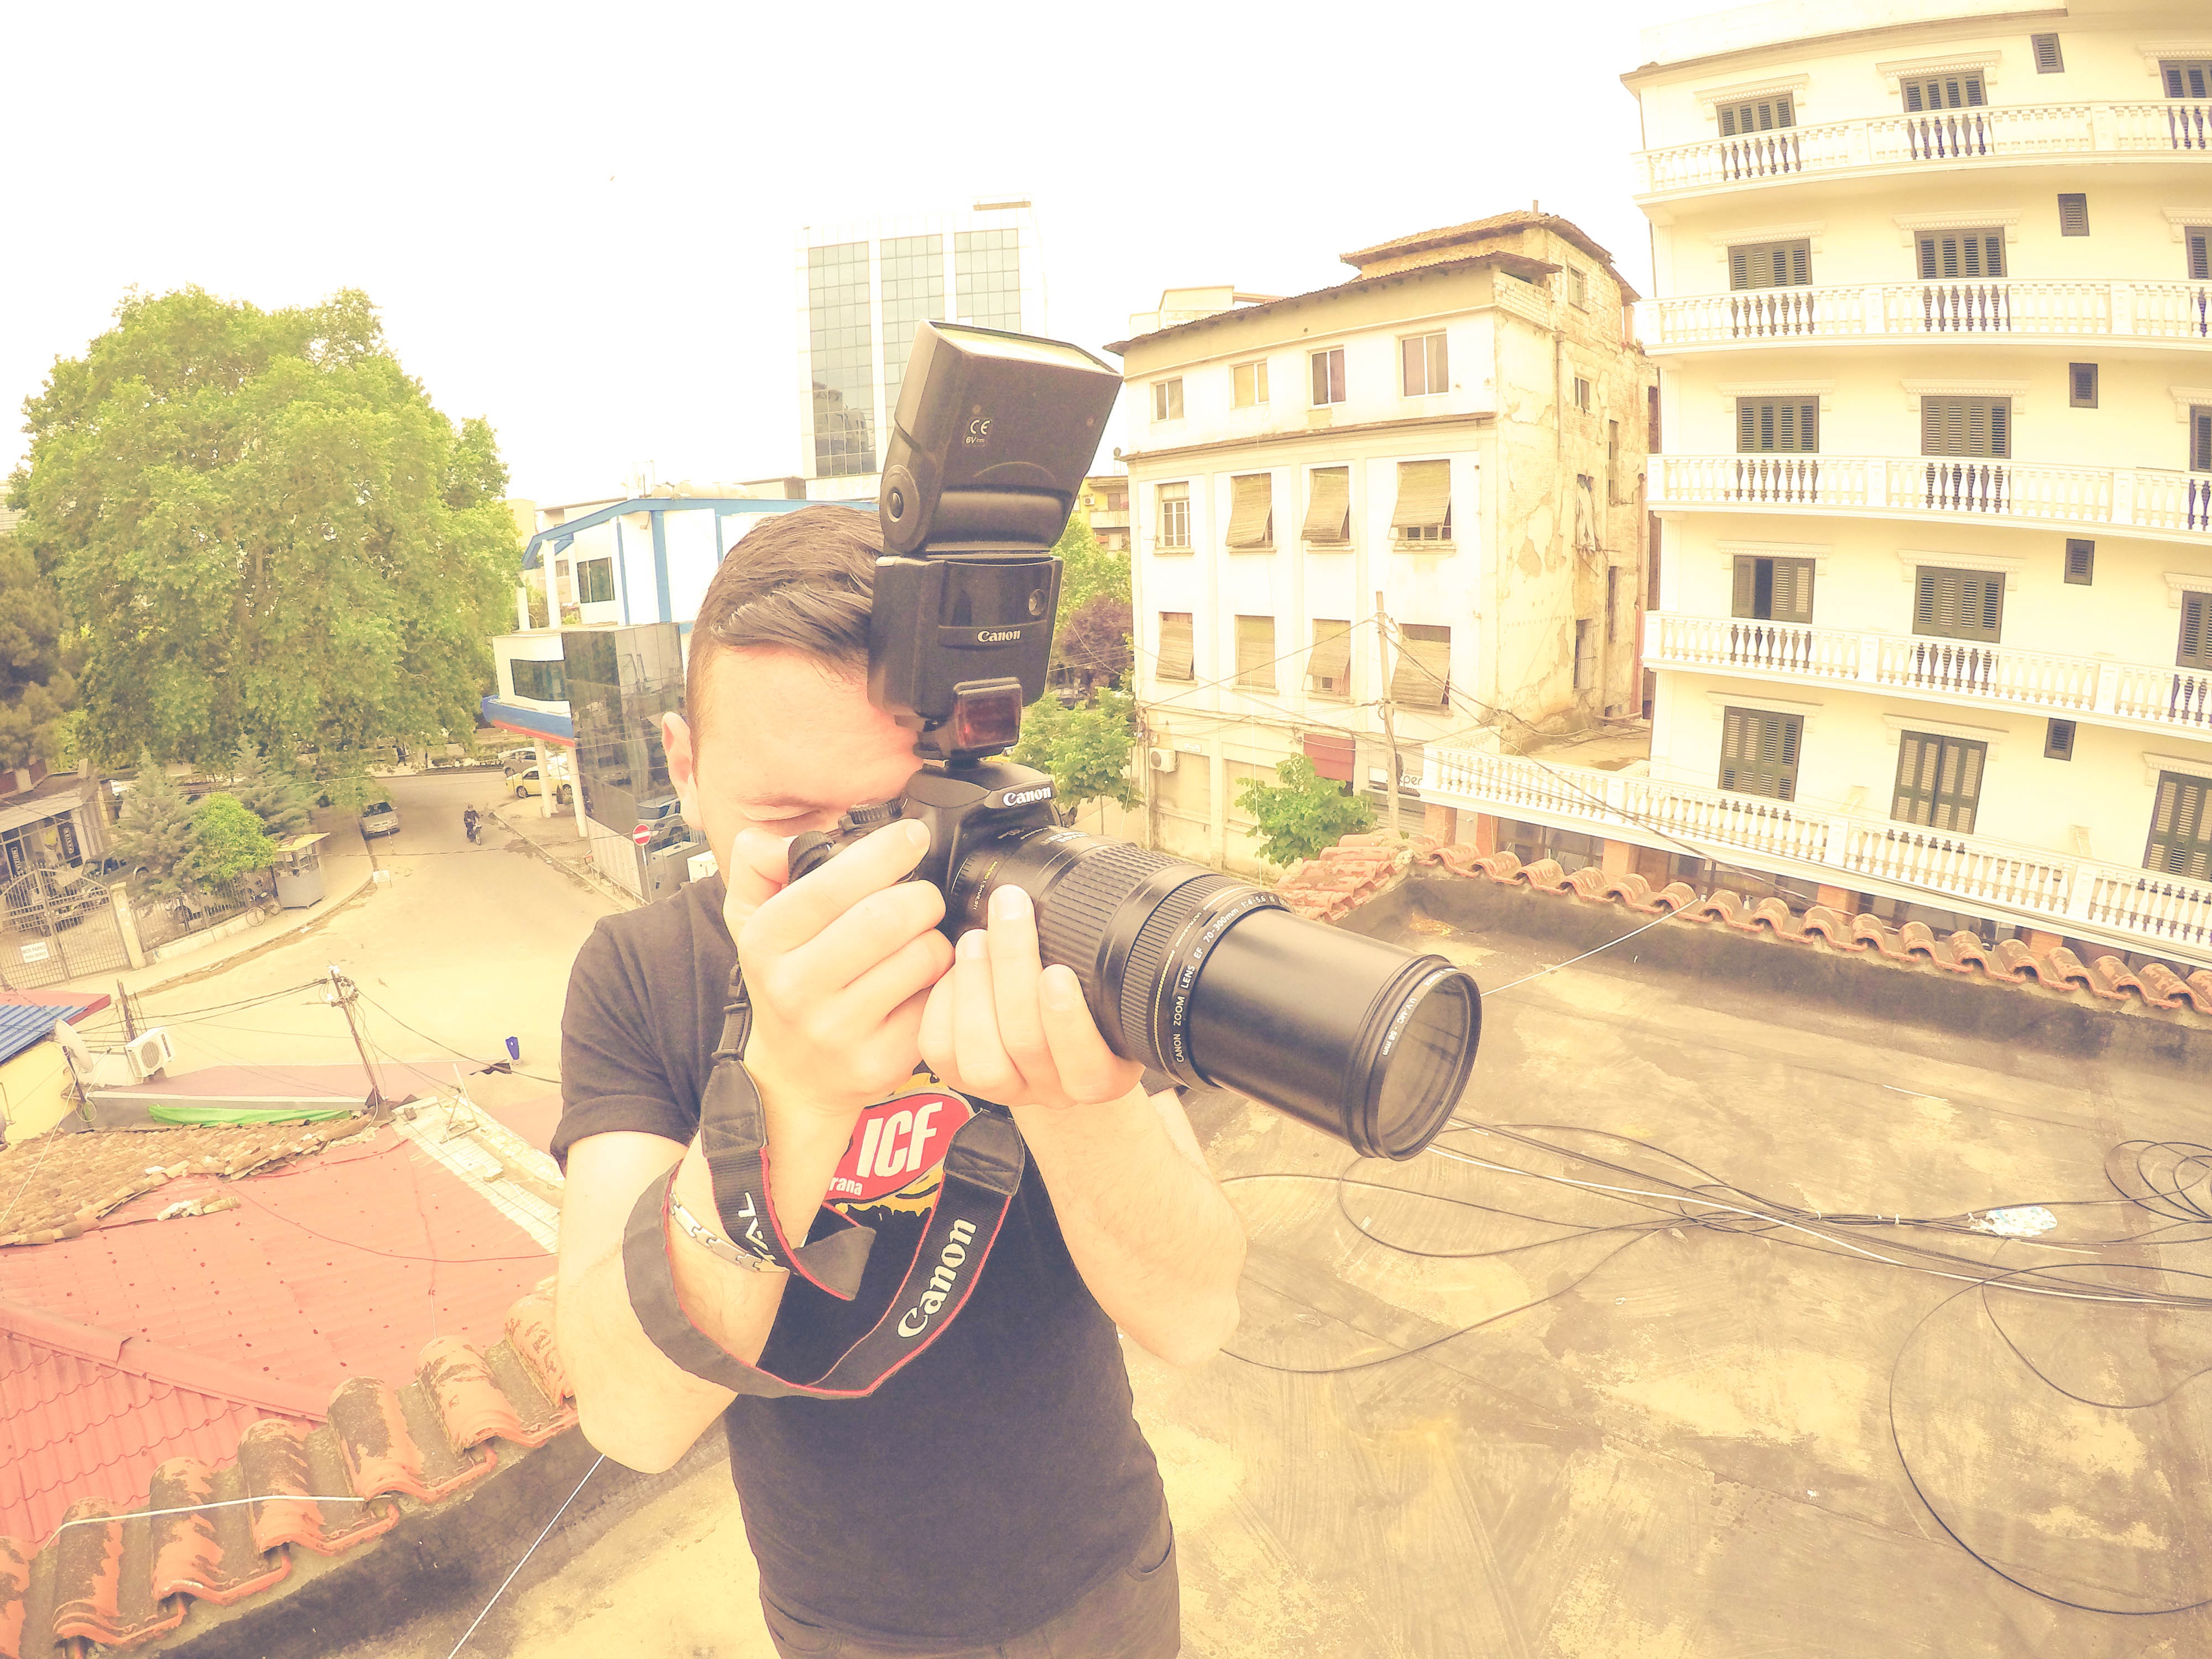
soldier, screenshot